Westlake, Daly City, California

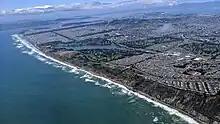
Aerial view of Westlake (right foreground) with Lake Merced and more of San Francisco behind

The Westlake District of Daly City, California, was originally created as one of the first post-World War II white-only suburbs in the United States, though for several decades now is as ethnically diverse as the City of Daly City itself. Located just south of San Francisco, Westlake in its early years had frequently been compared to Levittown, New York,